Kivu Ebola epidemic

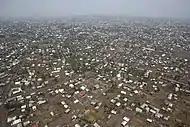
Goma, the capital of North Kivu province

Until the outbreak in North Kivu in 2018, no outbreak had surpassed 320 total cases in the Democratic Republic of the Congo. By 24 February 2019, the epidemic had surpassed 1,000 total cases (1,048).